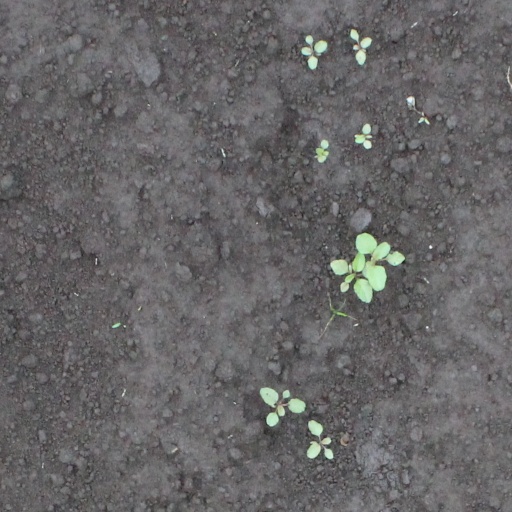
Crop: soybean